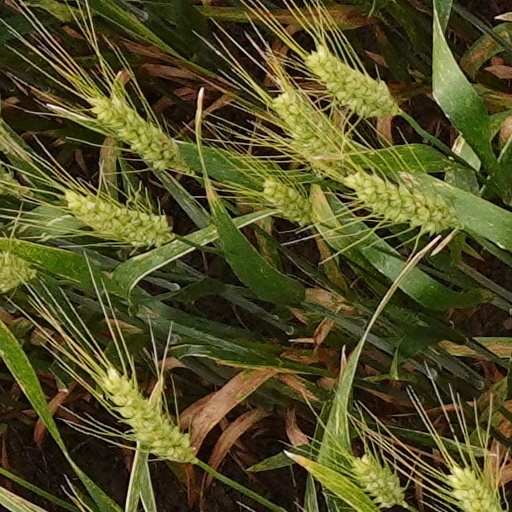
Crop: wheat